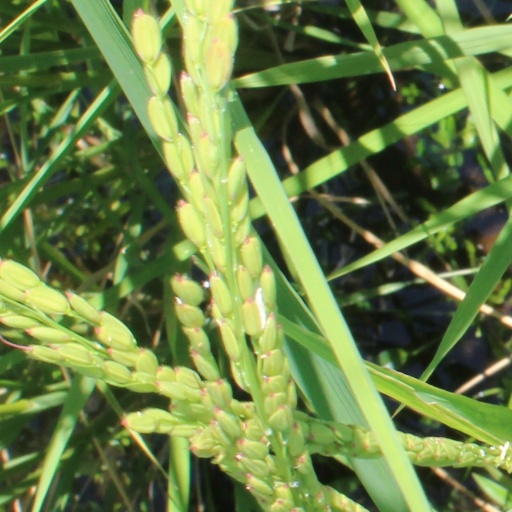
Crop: rice